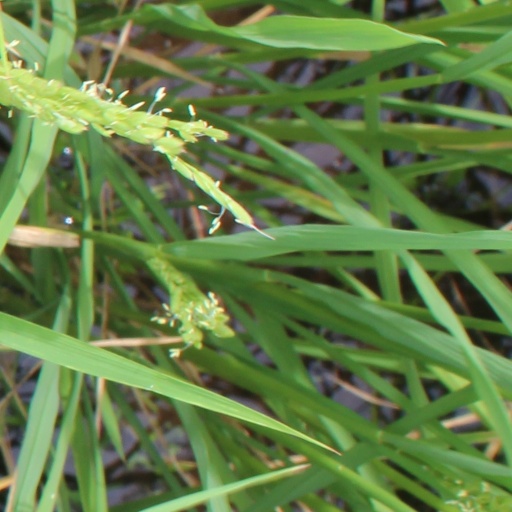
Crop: rice